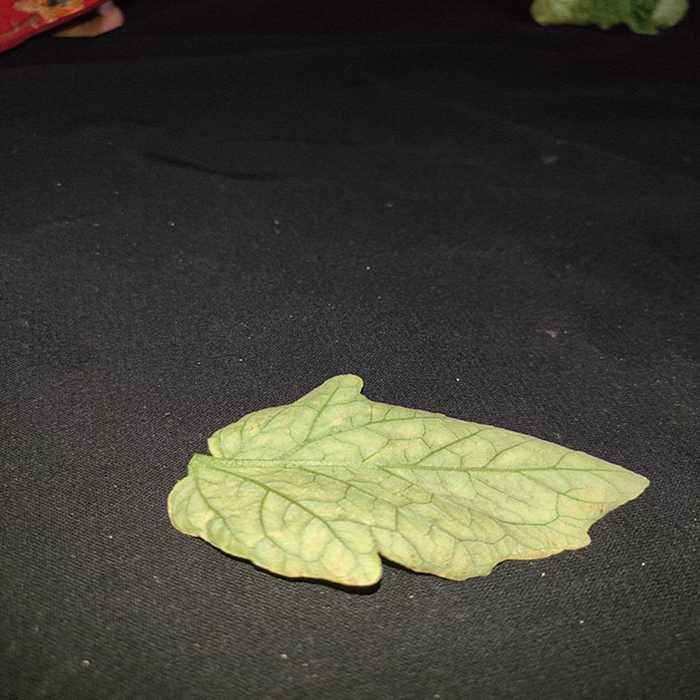
Plant: Tomato
Label: Tomato spotted wilt